Mỹ Đình National Stadium

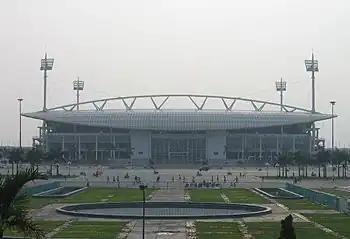
Mỹ Đình National Stadium from outside

The Mỹ Đình National Stadium is a multi-purpose stadium in Nam Từ Liêm district, Hanoi, Vietnam, it is named after the area where it is, 'Mỹ Đình'. It has a capacity of 40,192 seats and is the centerpiece of Vietnam's National Sports Complex ("Khu liên hợp Thể thao Quốc gia Mỹ Đình"). It was officially opened in September 2003 and was the main venue for the Southeast Asian Games later that year, hosting the opening and closing ceremony as well as the men's football and athletics events.